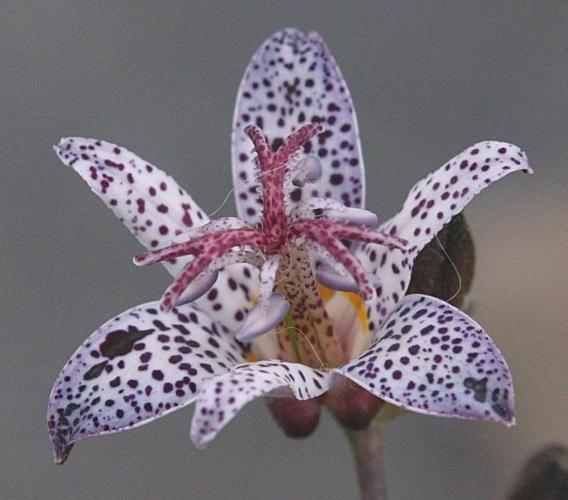
Label: toad lily